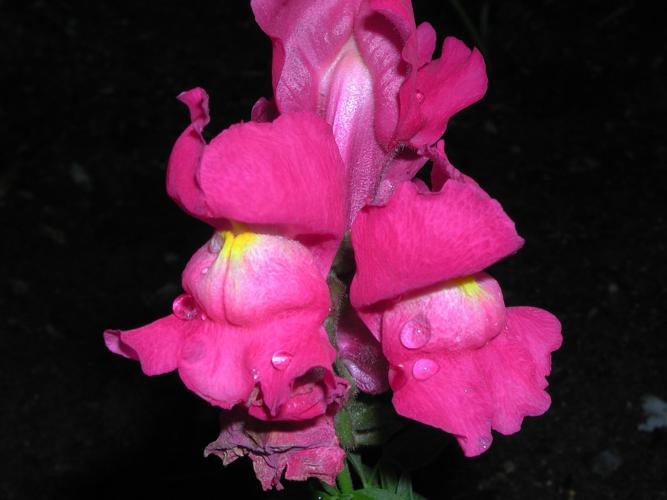
Label: snapdragon